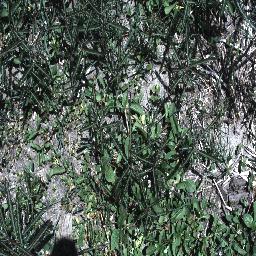
Label: parkinsonia